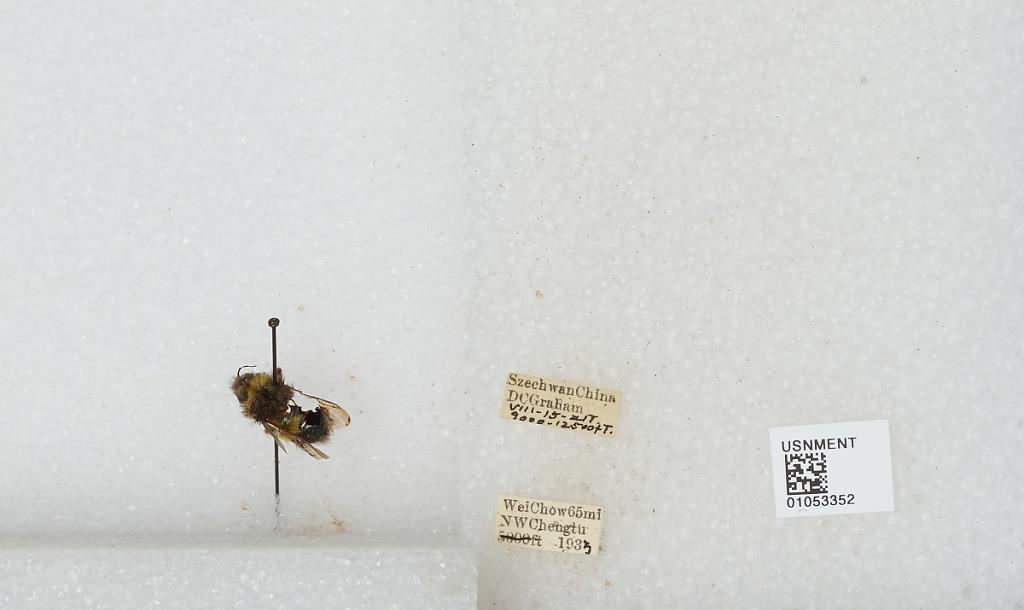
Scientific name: Bombus sp.
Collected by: D. Graham
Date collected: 1933-8-15
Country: China
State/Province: Sichuan
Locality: Wei Chow 65 mi NW Chengdu